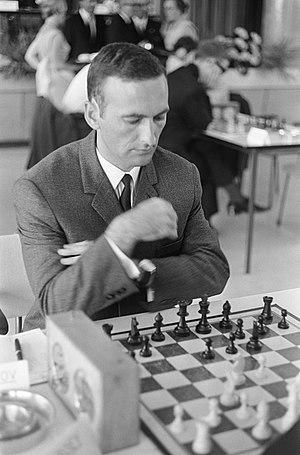
Georgi Pev Tringov est un joueur d'échecs bulgare né le 7 mars 1937 à Plovdiv et mort le 2 juillet 2000. Grand maître international en 1963, champion de Bulgarie en 1963, 1981 et 1985, il se qualifia pour le tournoi interzonal de 1964 en gagnant le tournoi zonal de Kecskemét 1964, Il remporta les tournois de Vrsac 1973, ex æquo avec Bruno Parma, Plovdiv 1977 et 1980, Smederevo 1980, Prague 1984 et Asenovgrad 1986.